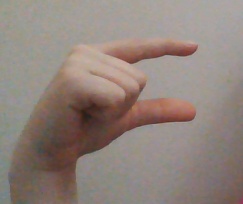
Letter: dal